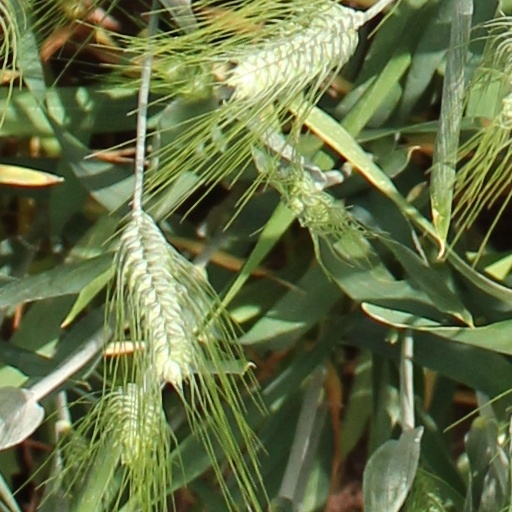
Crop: wheat